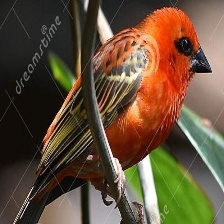
Species: RED FODY
Scientific name: FOUDIA MADAGASCARIENSIS